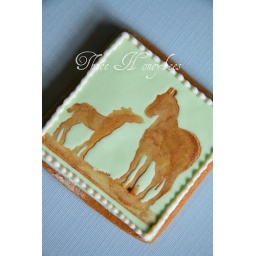
Another I'm not in love with! I think the image is cute but not sure about the washy brown painting.